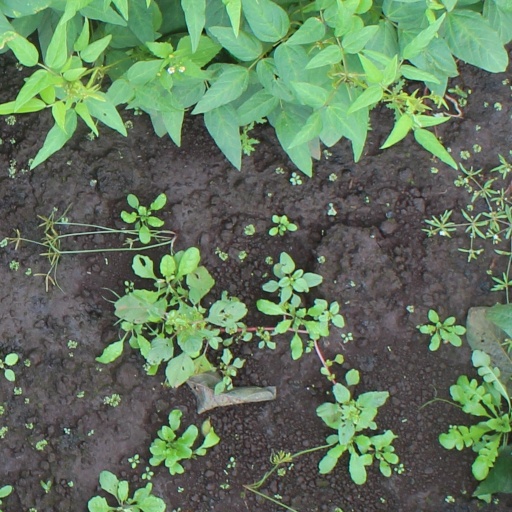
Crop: soybean